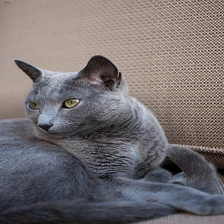
Species: cat
Breed: Russian Blue